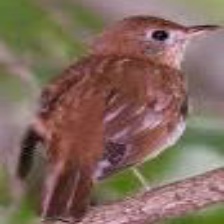
Species: VEERY
Scientific name: CATHARUS FUSCESCENS